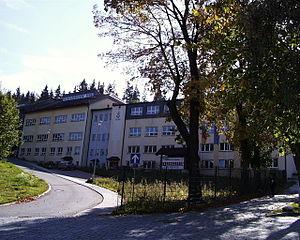
La porcelaine de Wallendorf est produite par la société Wallendorfer Porzellan Manufaktur dans une des manufactures les plus